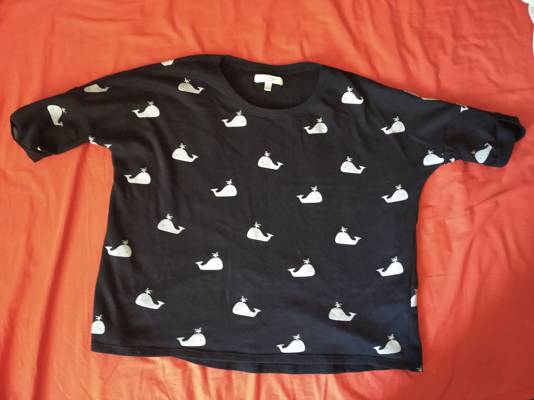
Waste category: clothes